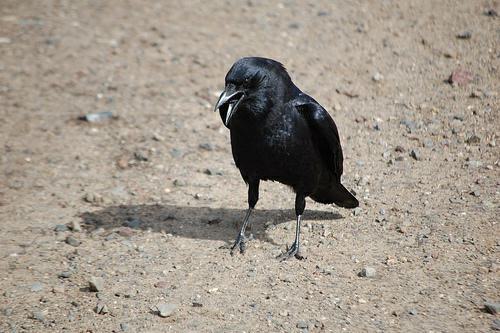
A photo of a american crow